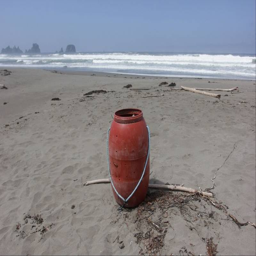
a plastic drum sits ashore .